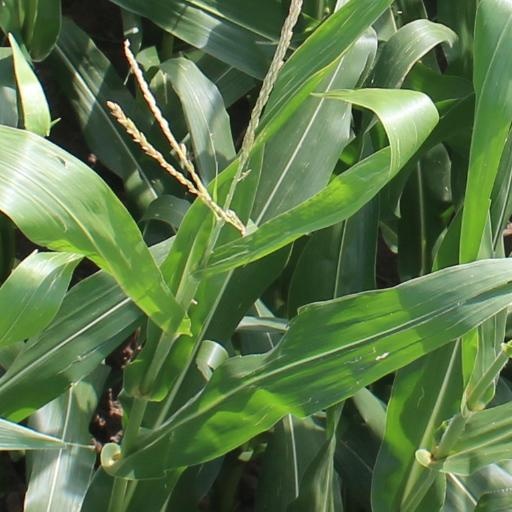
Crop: maize; corn